John Pierre Burr

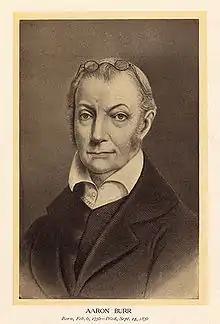
A later portrait of Aaron Burr,

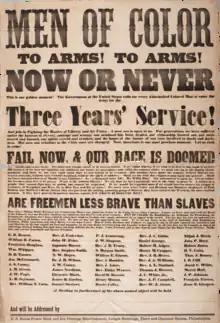
1863 broadside, listing Burr as a speaker, calling men of color to arms.

Burr had an older sister, Louisa Charlotte Burr, born 1788, also the daughter of Aaron Burr and Mary Emmons. Louisa Burr worked most of her life as a domestic servant in the household of Philadelphia society matron, Elizabeth Powel Francis Fisher, and after her death, in the home of Mrs. Fisher's only child, Joshua Francis Fisher. Louisa Burr married Francis Webb (1788–1829), a founding member of the Pennsylvania Augustine Education Society, secretary of the Haytien Emigration Society formed in 1824, and distributor of "Freedom's Journal" from 1827 to 1829. Her son (and John Pierre Burr's nephew), Frank J. Webb, wrote the second published novel by an African American author, "The Garies and Their Friends", published in 1857.